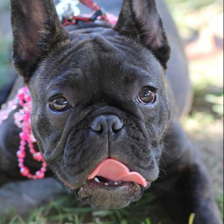
Label: animals